History of Stroud Green

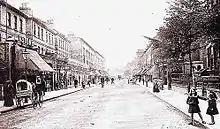
Stroud Green Road c.1910

Until the mid-19th century, in this part of Hornsey parish, there were no houses between Crouch End and Archway Road to the west and only the huge Harringay House between Crouch End and Green Lanes. To the south, Stapleton Hall stood alone at Stroud Green, near to recently enclosed common land, and Hornsey Wood House (in what is now the park of Finsbury Park). Several cottages were in Wood Lane, near the present day Seven Sisters Road. A path led south-west to a bridge over the New River. Here, facing Blackstock Road, had stood since before 1804 the old Eel-Pie house, later (by 1847) the Highbury Sluice House tavern, with riverside gardens and the sluice-house itself immediately to the south. Other than those, and houses in 'South Hornsey detached' (now the area of Brownswood Road, south of Finsbury Park), there was nothing else south of the so-called 'Northern Hog's Back', a ridge of land that runs roughly west south-west to east north-east from Highgate to the present-day Harringay (West) station, the highest part of Stroud Green that borders Crouch End.